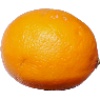
Label: lemon_meyer